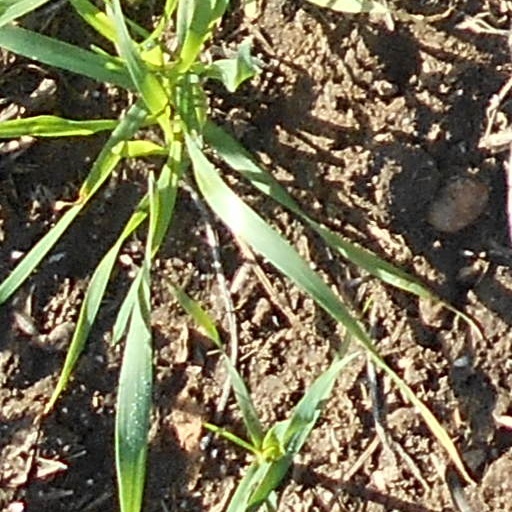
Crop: wheat